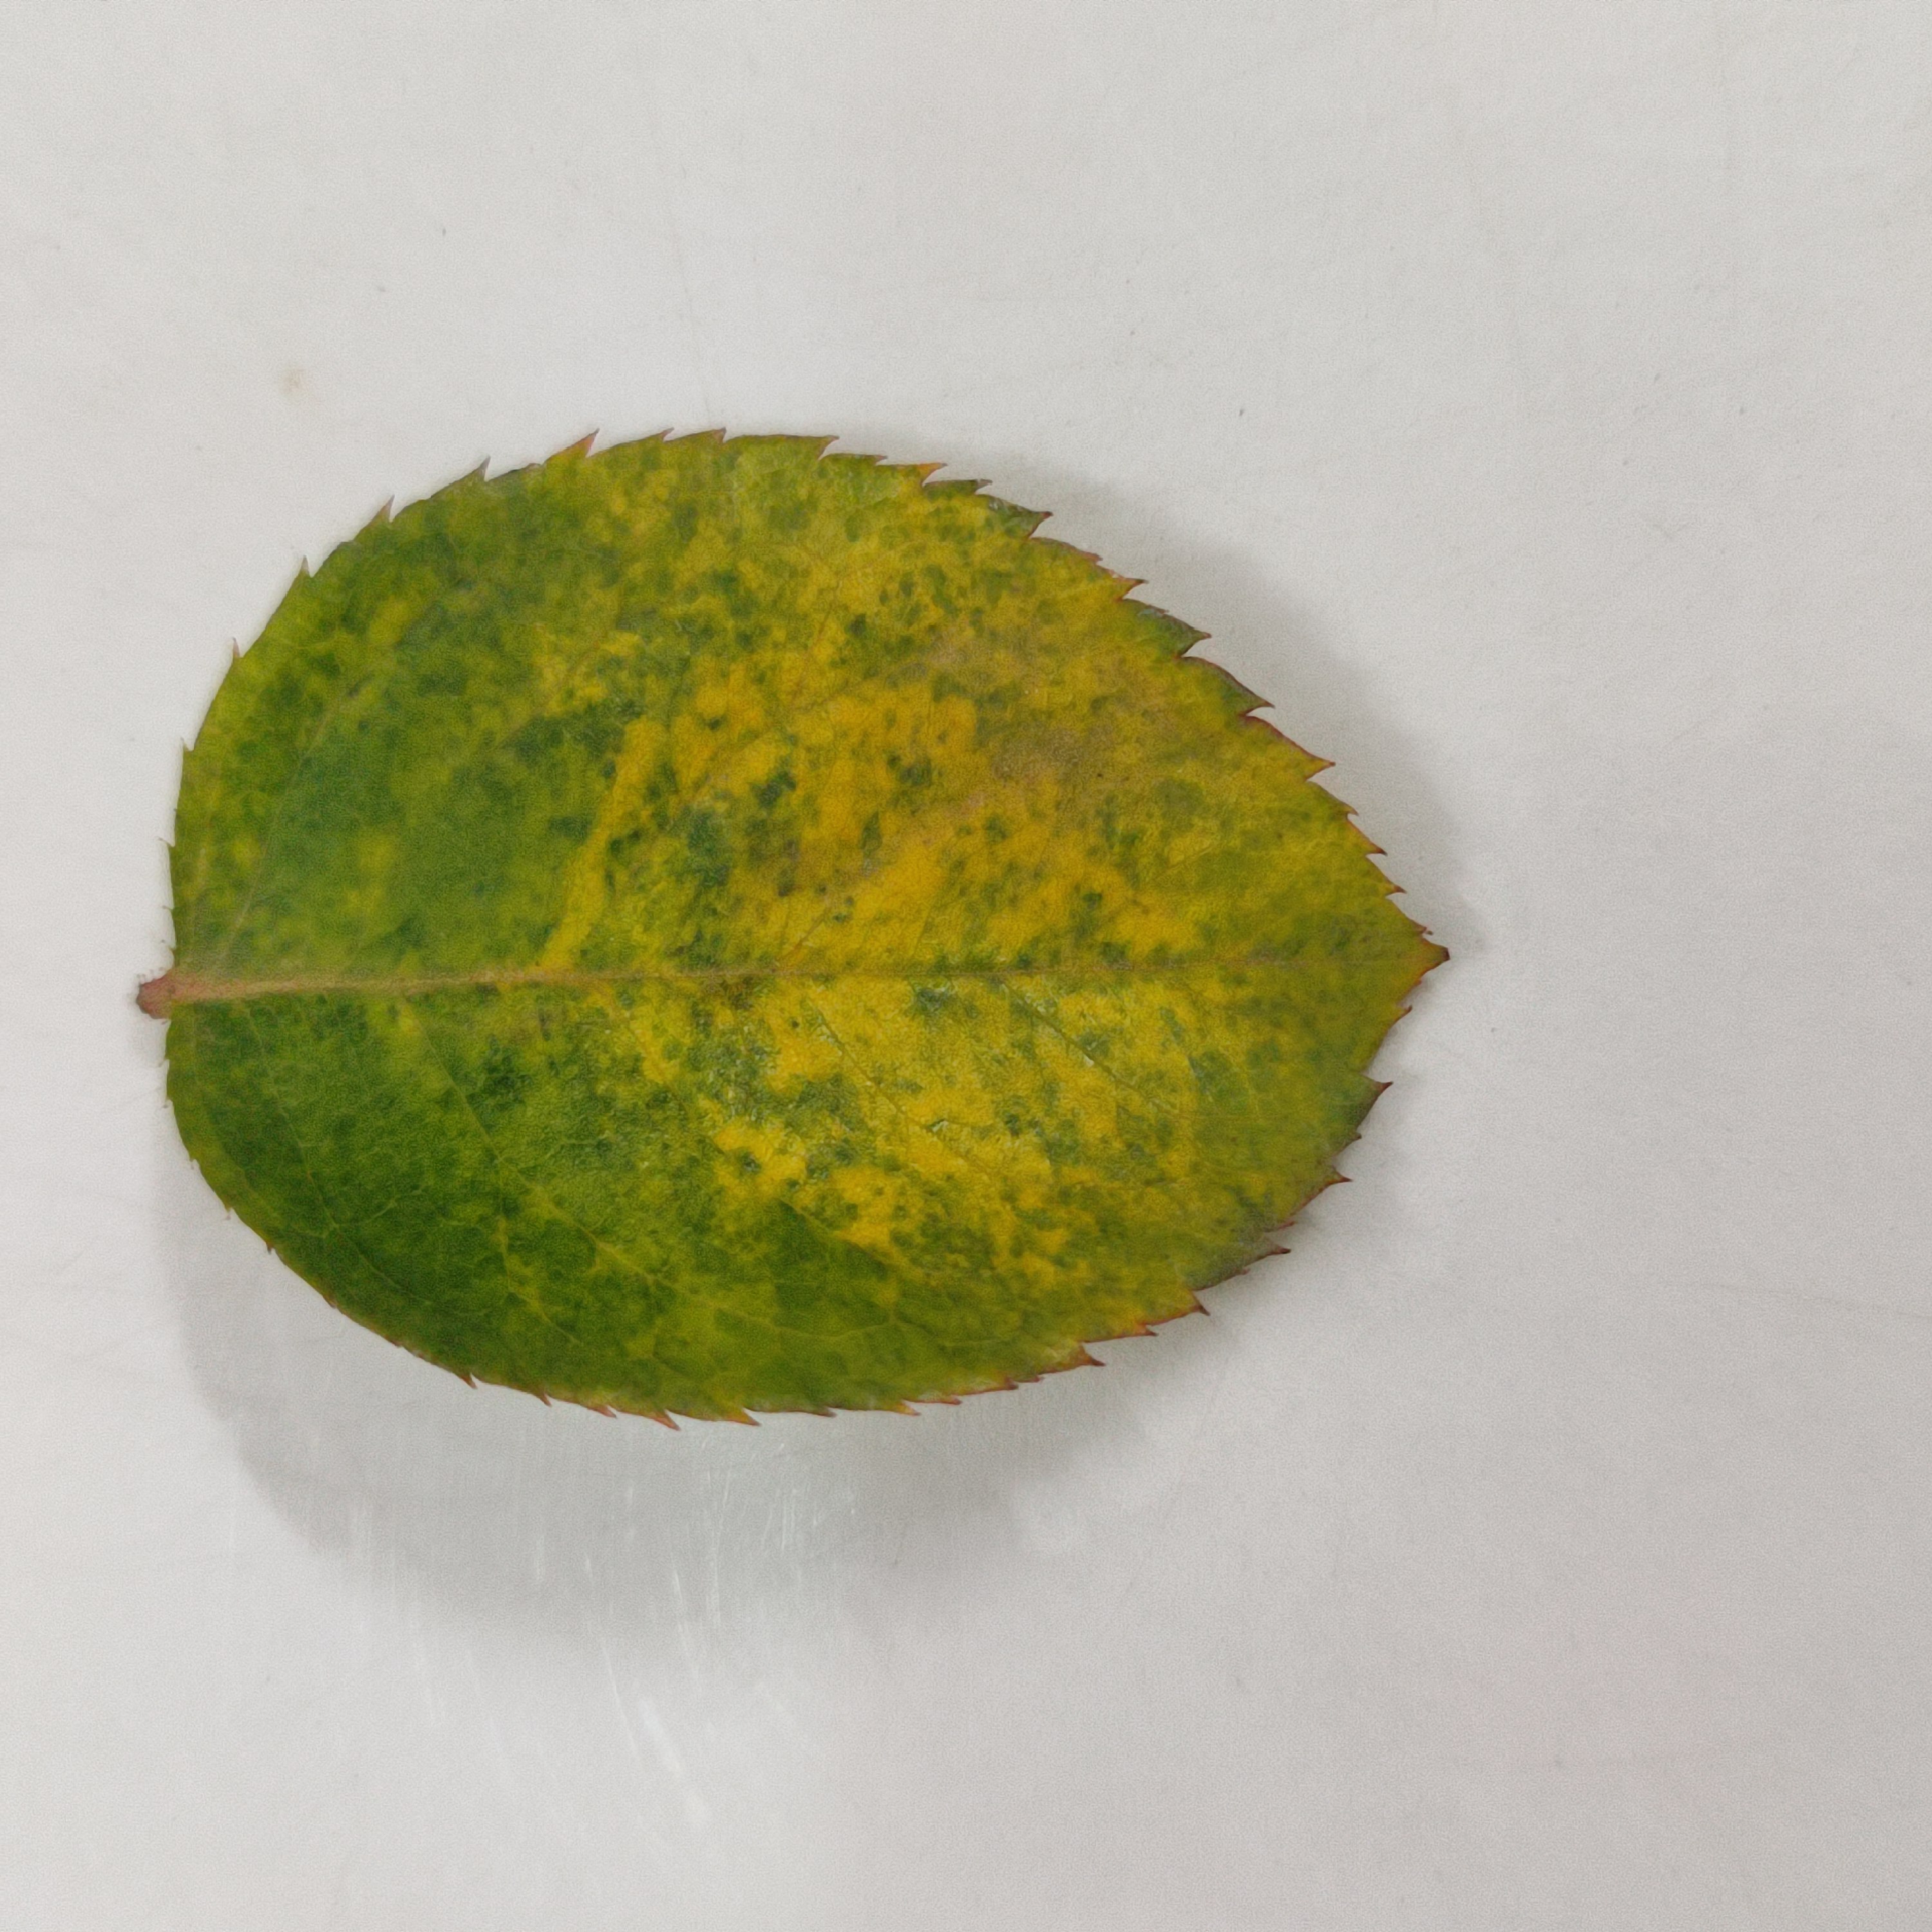
Label: Yellow Mosaic Virus